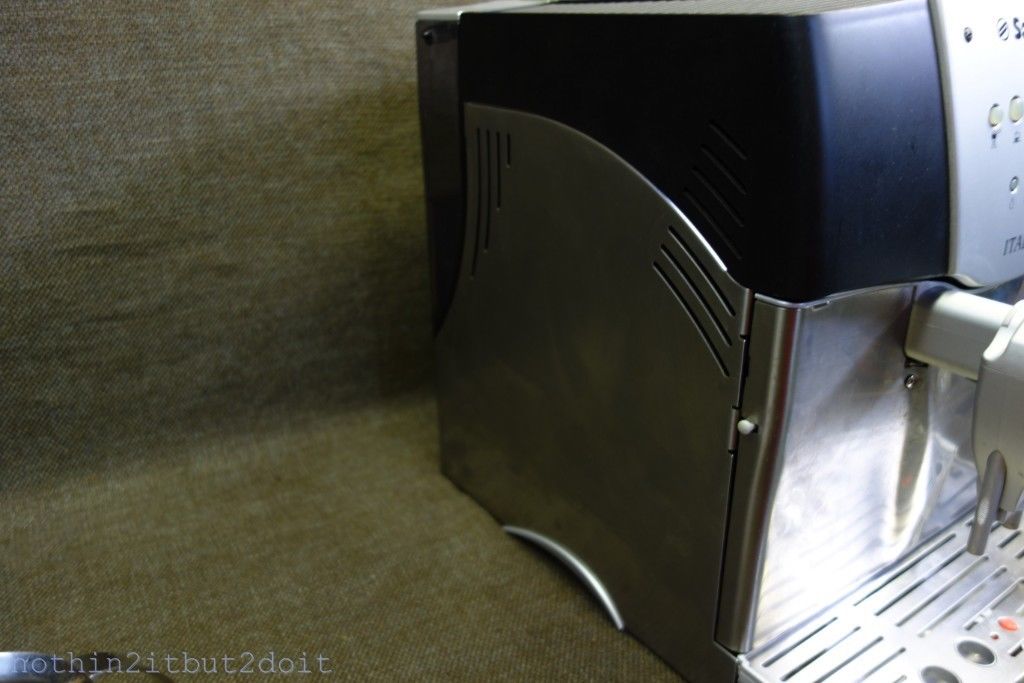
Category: coffee maker